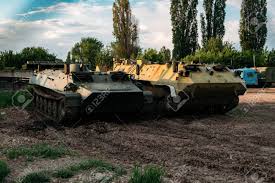
Label: MT_LB